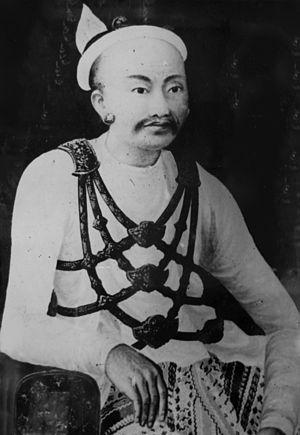
Mindon Min, fut le dixième et avant-dernier roi de Birmanie, du 18 février 1853 à sa mort. Il fut l'un des plus populaires et respectés de son peuple. Sous le règne de son demi-frère Pagan Min, la Seconde Guerre anglo-birmane s'était conclue en 1852 par l'annexion de la Basse-Birmanie par le Royaume-Uni. Mindon et son jeune frère le prince royal Kanaung renversèrent Pagan Min et conclurent la paix. Mindon passa la plus grande partie de son règne à défendre la Haute-Birmanie contre les menées britanniques et à essayer de moderniser son royaume.
On appelle guerres anglo-birmanes les trois conflits qui, en 1824–26, en 1852 et en 1885, ont opposé la Birmanie aux forces britanniques établies en Inde. D'abord menées pour des raisons d'hégémonie régionale, elles ont, dès la seconde, pris le caractère de guerres coloniales et se sont conclues par la fin de la monarchie locale et l'occupation totale du pays qui sera annexé à l'Empire des Indes. En 1826, les Britanniques s'emparent des zones côtières, en 1852 de tout le Sud, en 1885 de toute la partie restante.